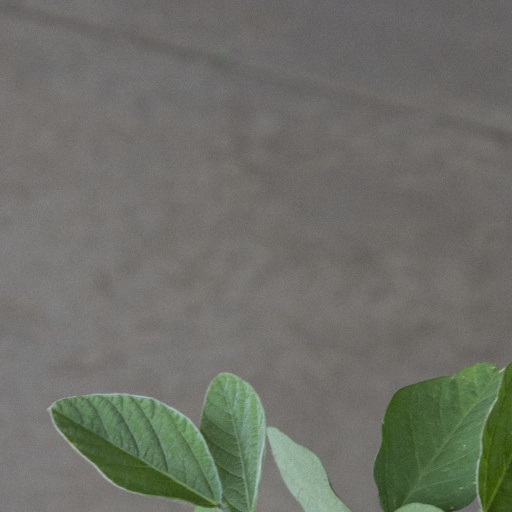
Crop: soybean